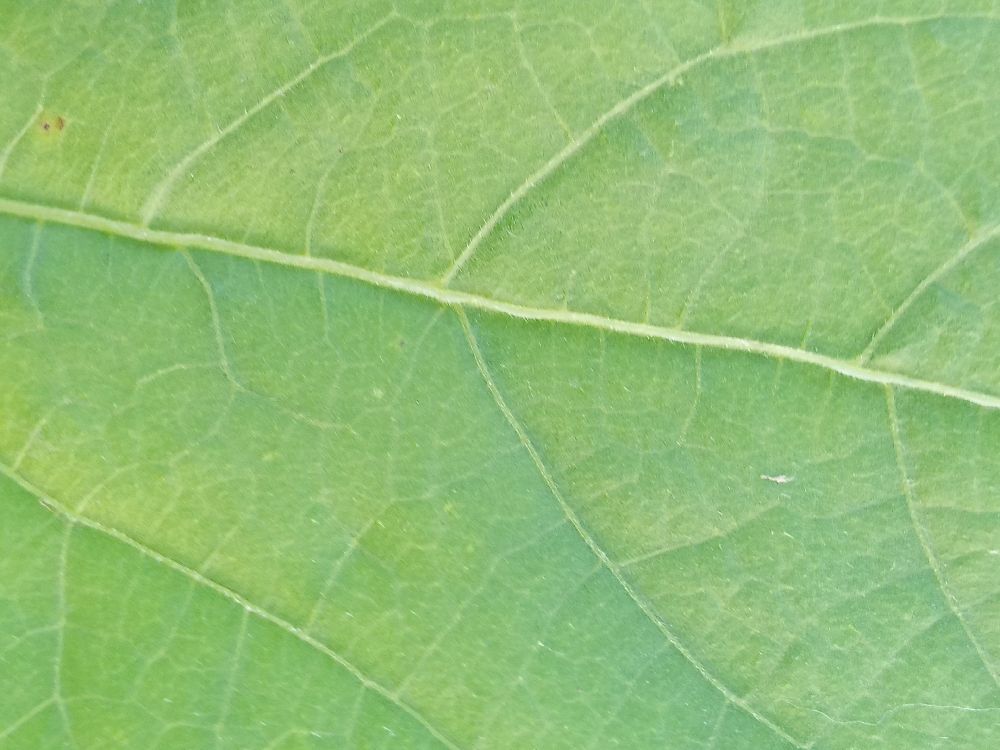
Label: healthy